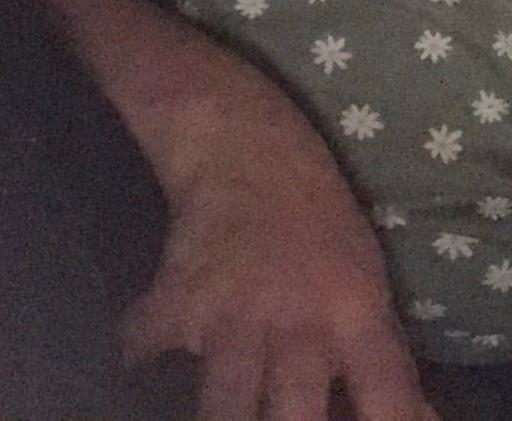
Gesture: no_gesture